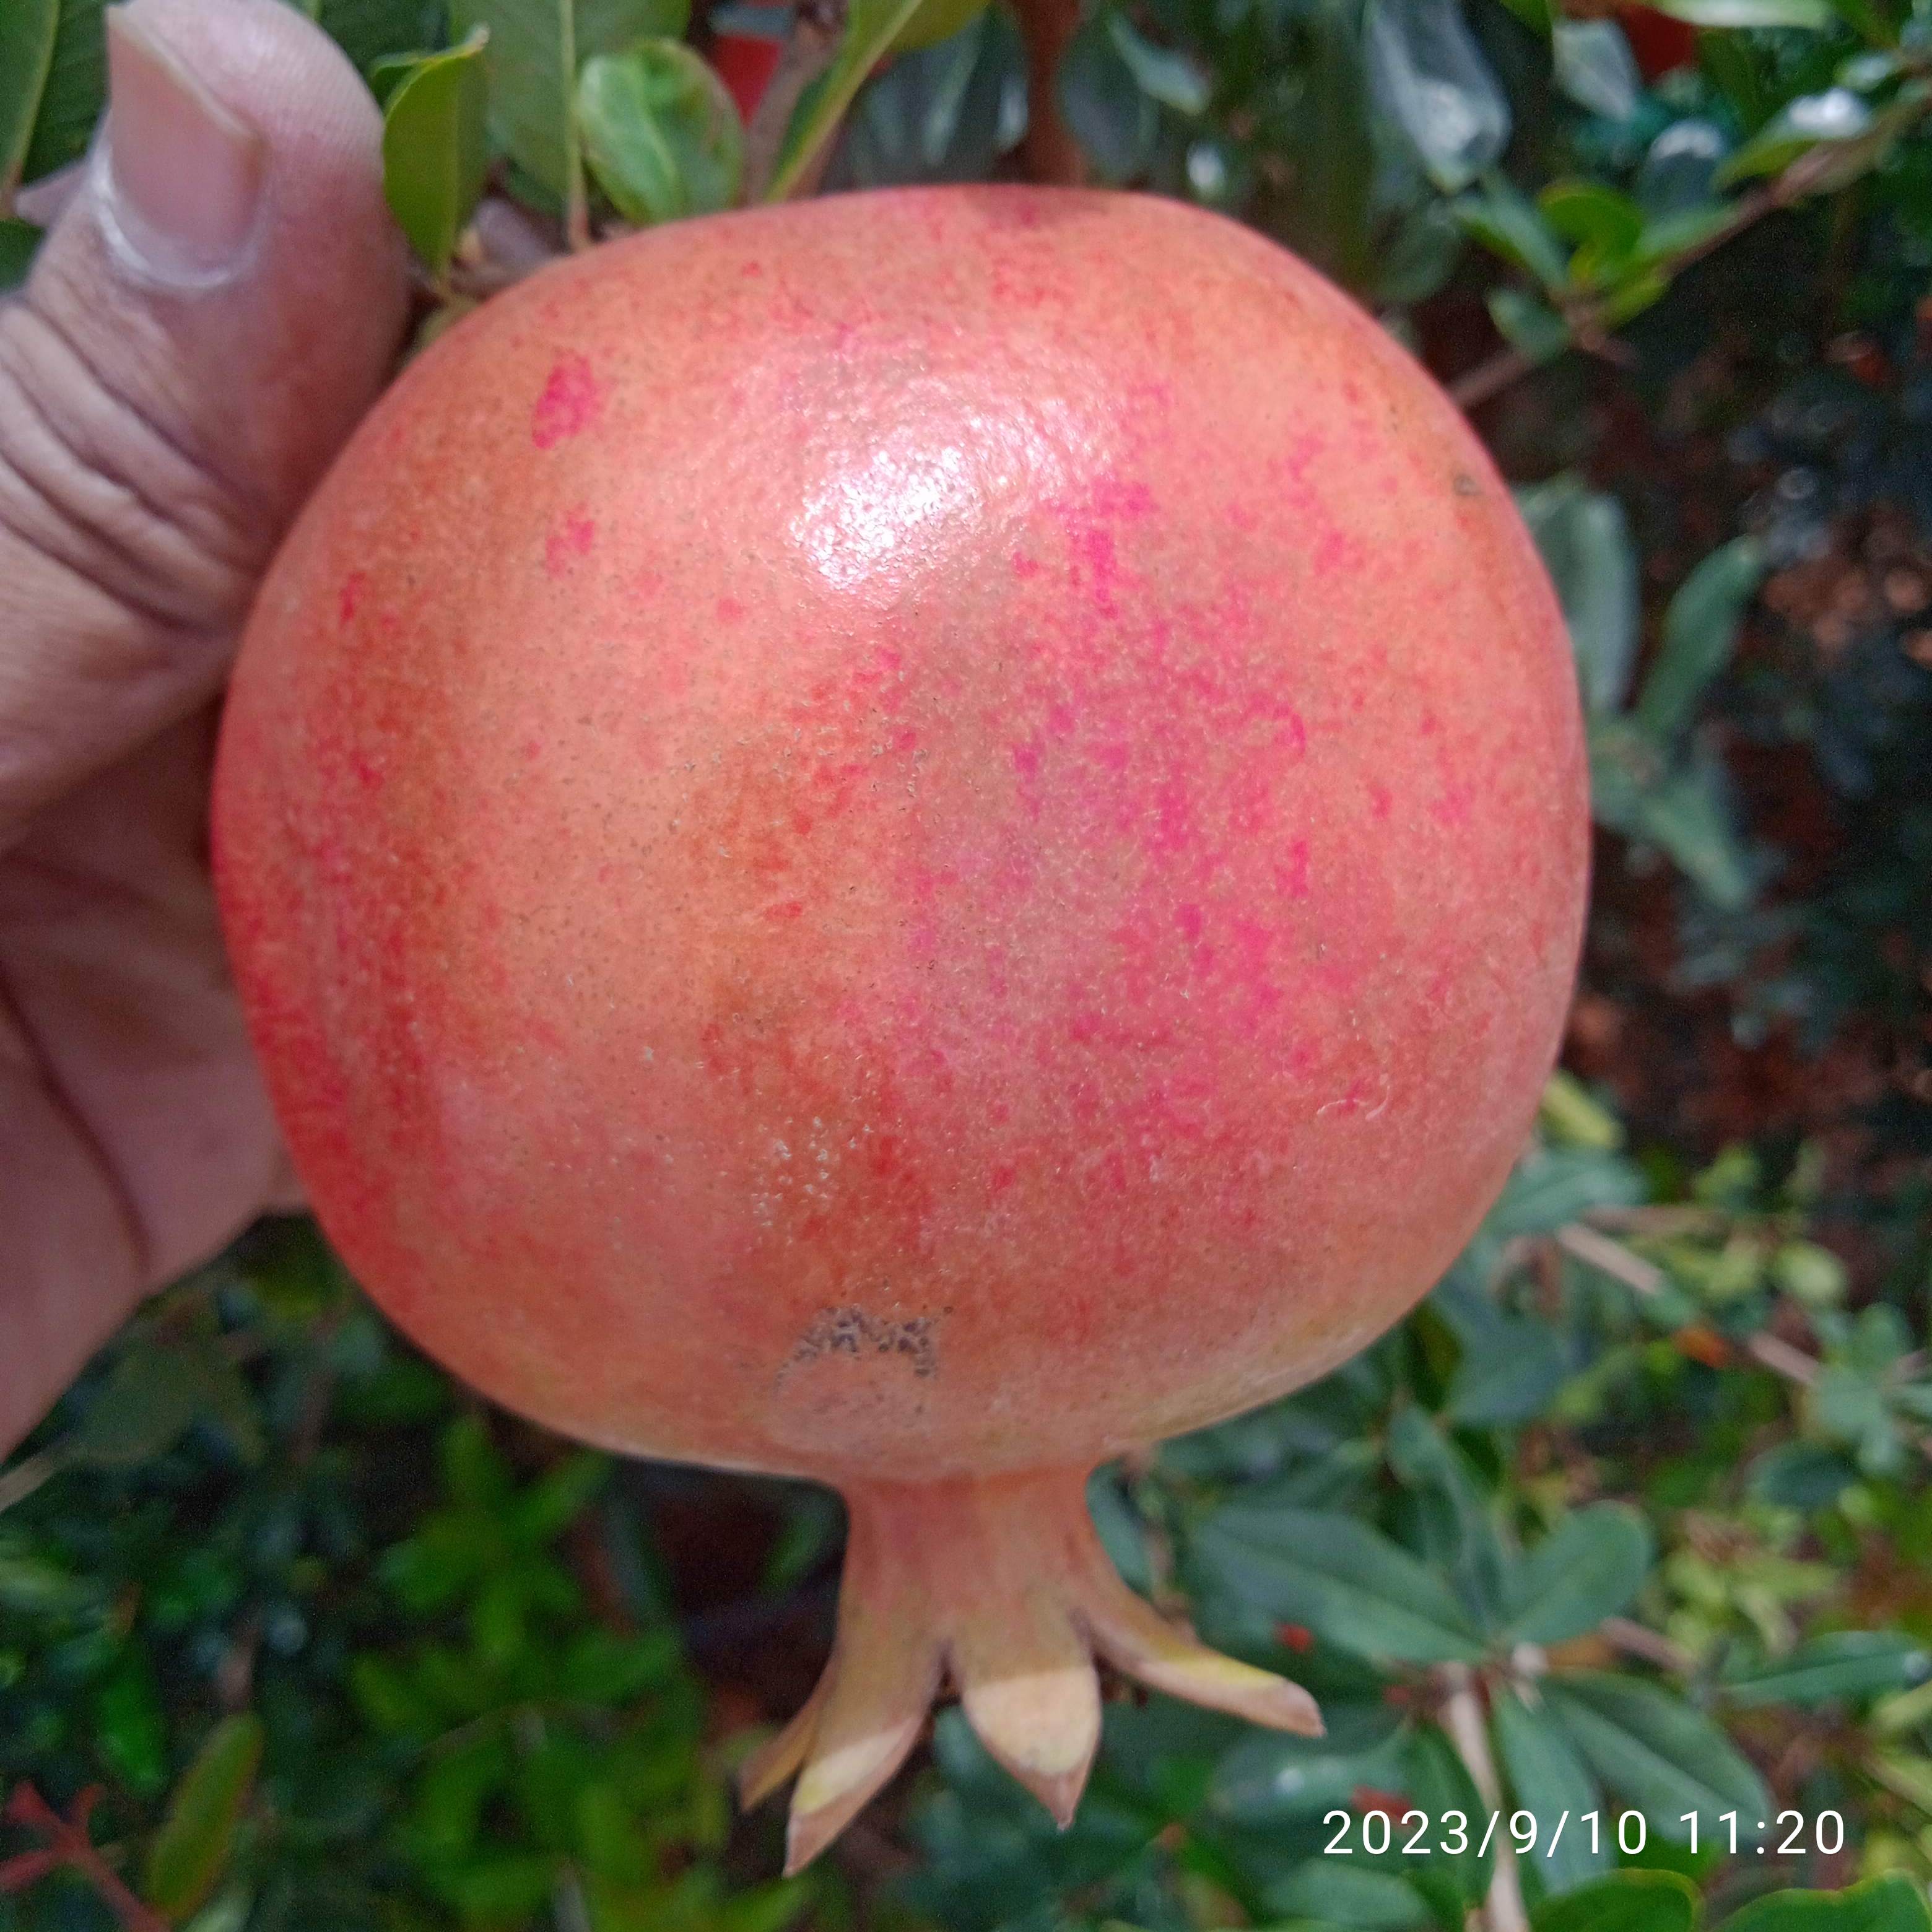
Label: Healthy